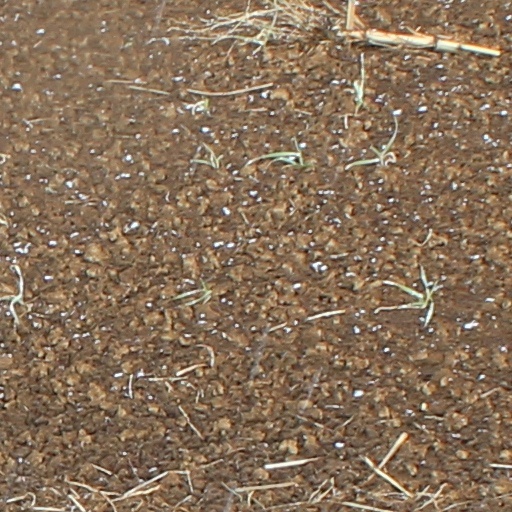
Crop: wheat